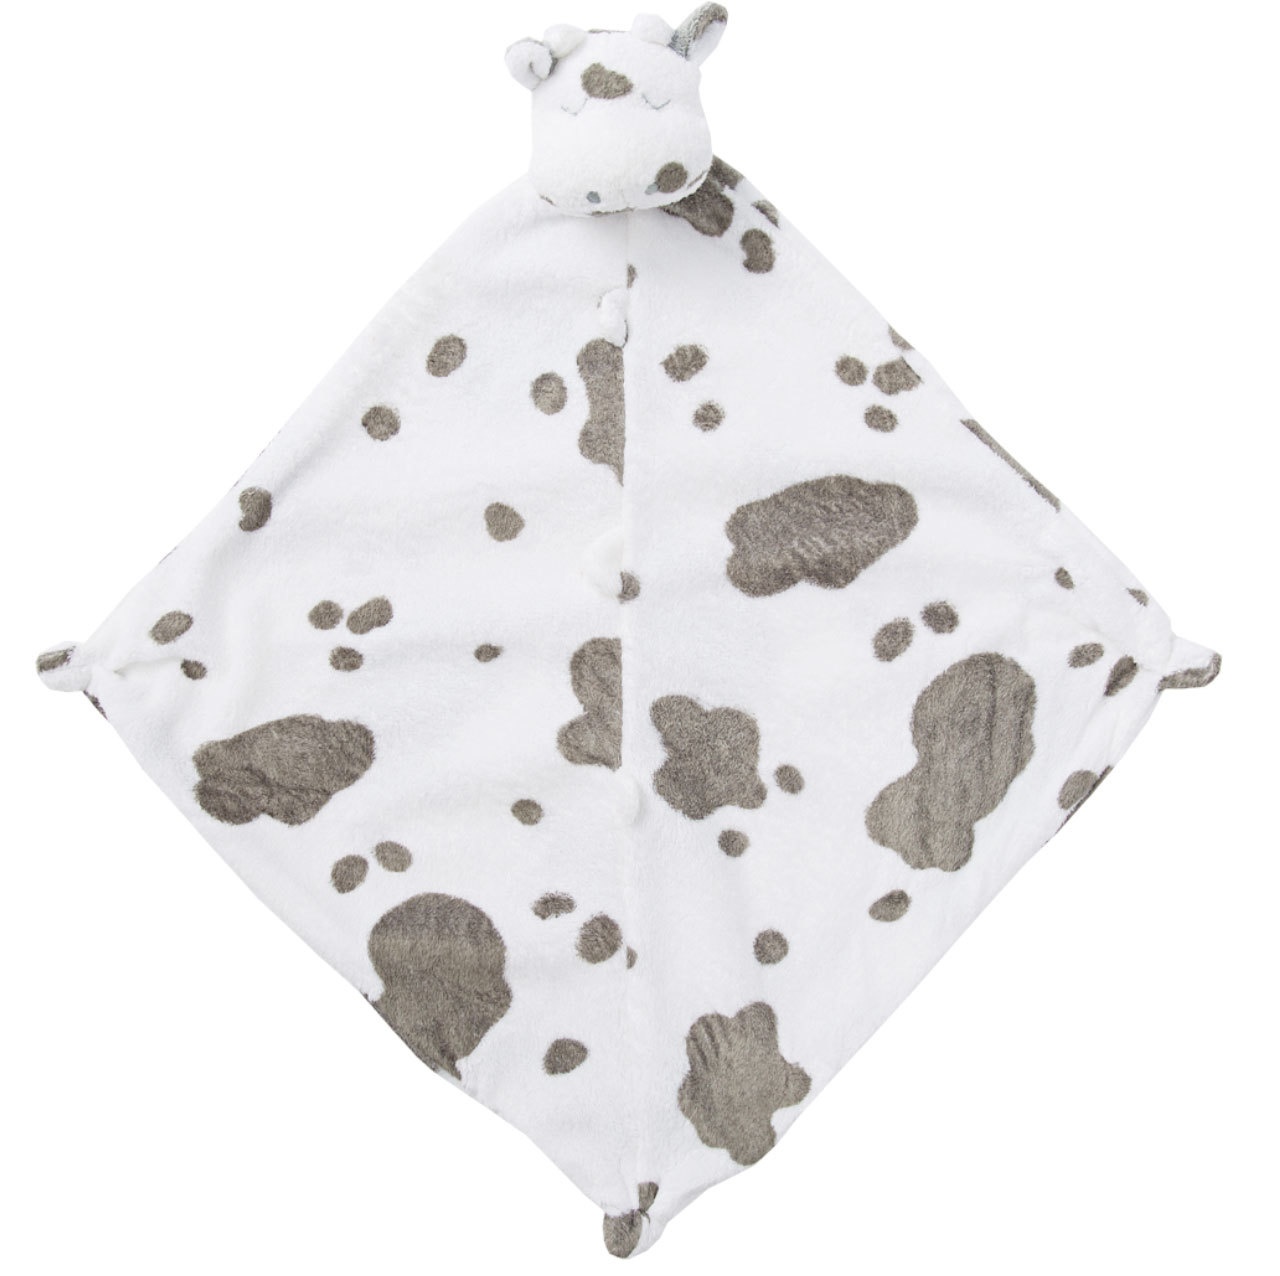
Cow Blankie
A perfect little security blankie and tagalong for your child. The delicious cashmere-like material is perfect for babies and toddlers to snuggle. Each blankie features a sweet animal head that’s easy to grip. It will bring smiles and comfort to your little napper and will likely become a favorite animal friend to take along on many adventures. Soft and snuggly 100% Polyester microfiber Machine washable Measures 13"x13"
Brand: Angel Dear
Category: Baby & Toddler > Swaddling & Receiving Blankets